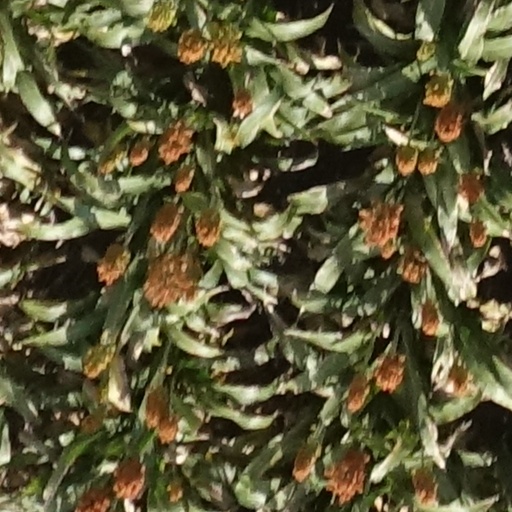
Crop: sorghum